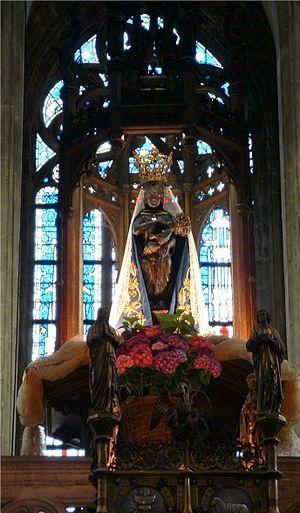
Hal est une ville néerlandophone de Belgique située en Région flamande dans la province du Brabant flamand.